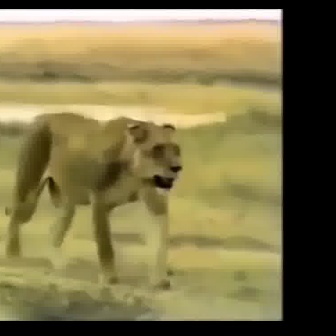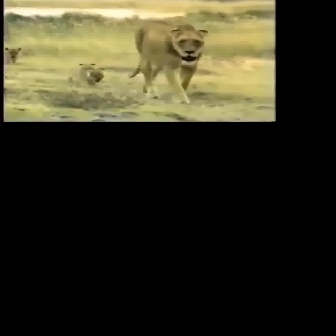
  Please identify the target specified by the bounding box [4,111,182,289] in the first image and locate it in the second image. Return the coordinates in [x_min,y_min,x_max,y_max] format.
Answer: [125,20,208,103]